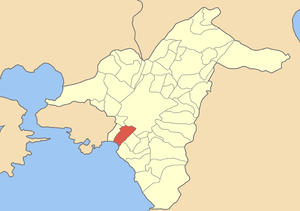
Kallithéa est une municipalité grecque de la banlieue d'Athènes, dans la périphérie d'Attique. Par le nombre d'habitants, elle est la 8ᵉ ville de Grèce et la 4ᵉ de la région d'Athènes après Athènes, Le Pirée et Peristéri. C'est aussi la 2ᵉ municipalité à la population la plus dense après Neápoli en Thessalonique avec plus de 23 000 habitants par kilomètre carré.